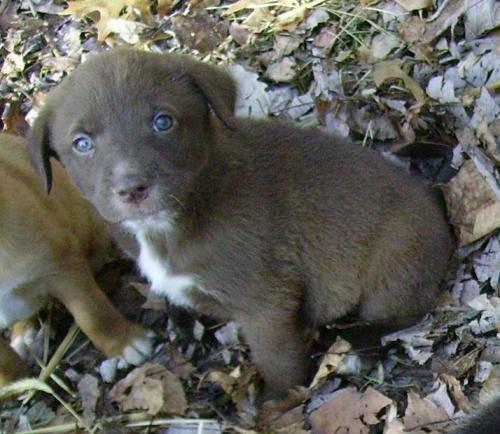
dog